Gorboduc

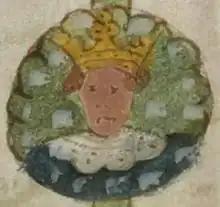
Gorboduc from the Genealogical Chronicle of the Kings of England to Edward IV (c. 1461)

Gorboduc ("Welsh:" Gorwy or Goronwy) was a legendary king of the Britons as recounted by Geoffrey of Monmouth. He was married to Judon. When he became old, his sons, Ferrex and Porrex, feuded over who would take over the kingdom. Porrex tried to kill his brother in an ambush, but Ferrex escaped to France. With the French king Suhardus, he invaded Britain, but was defeated and killed by Porrex. Porrex was killed in revenge by his own mother Judon, then the high strata of society killed his mother and then there was a war between high strata and low strata leading to an anarchy in the society. This anarchy led to civil war denouncing Gorboduc. Geoffrey does not state when Gorbuduc died, but he is not mentioned after the account of the strife between his sons.